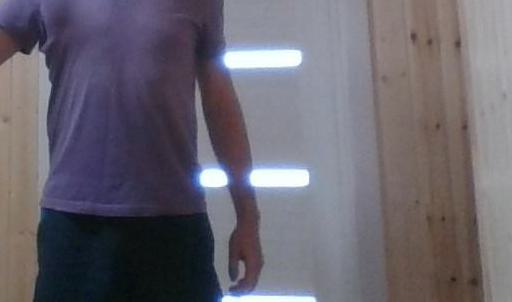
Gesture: no_gesture